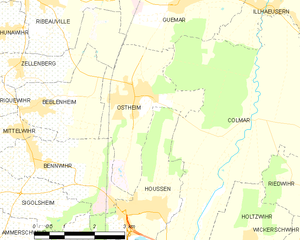
Carte des communes françaises